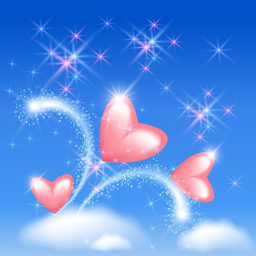
hearts with fireworks in the sky stock vector